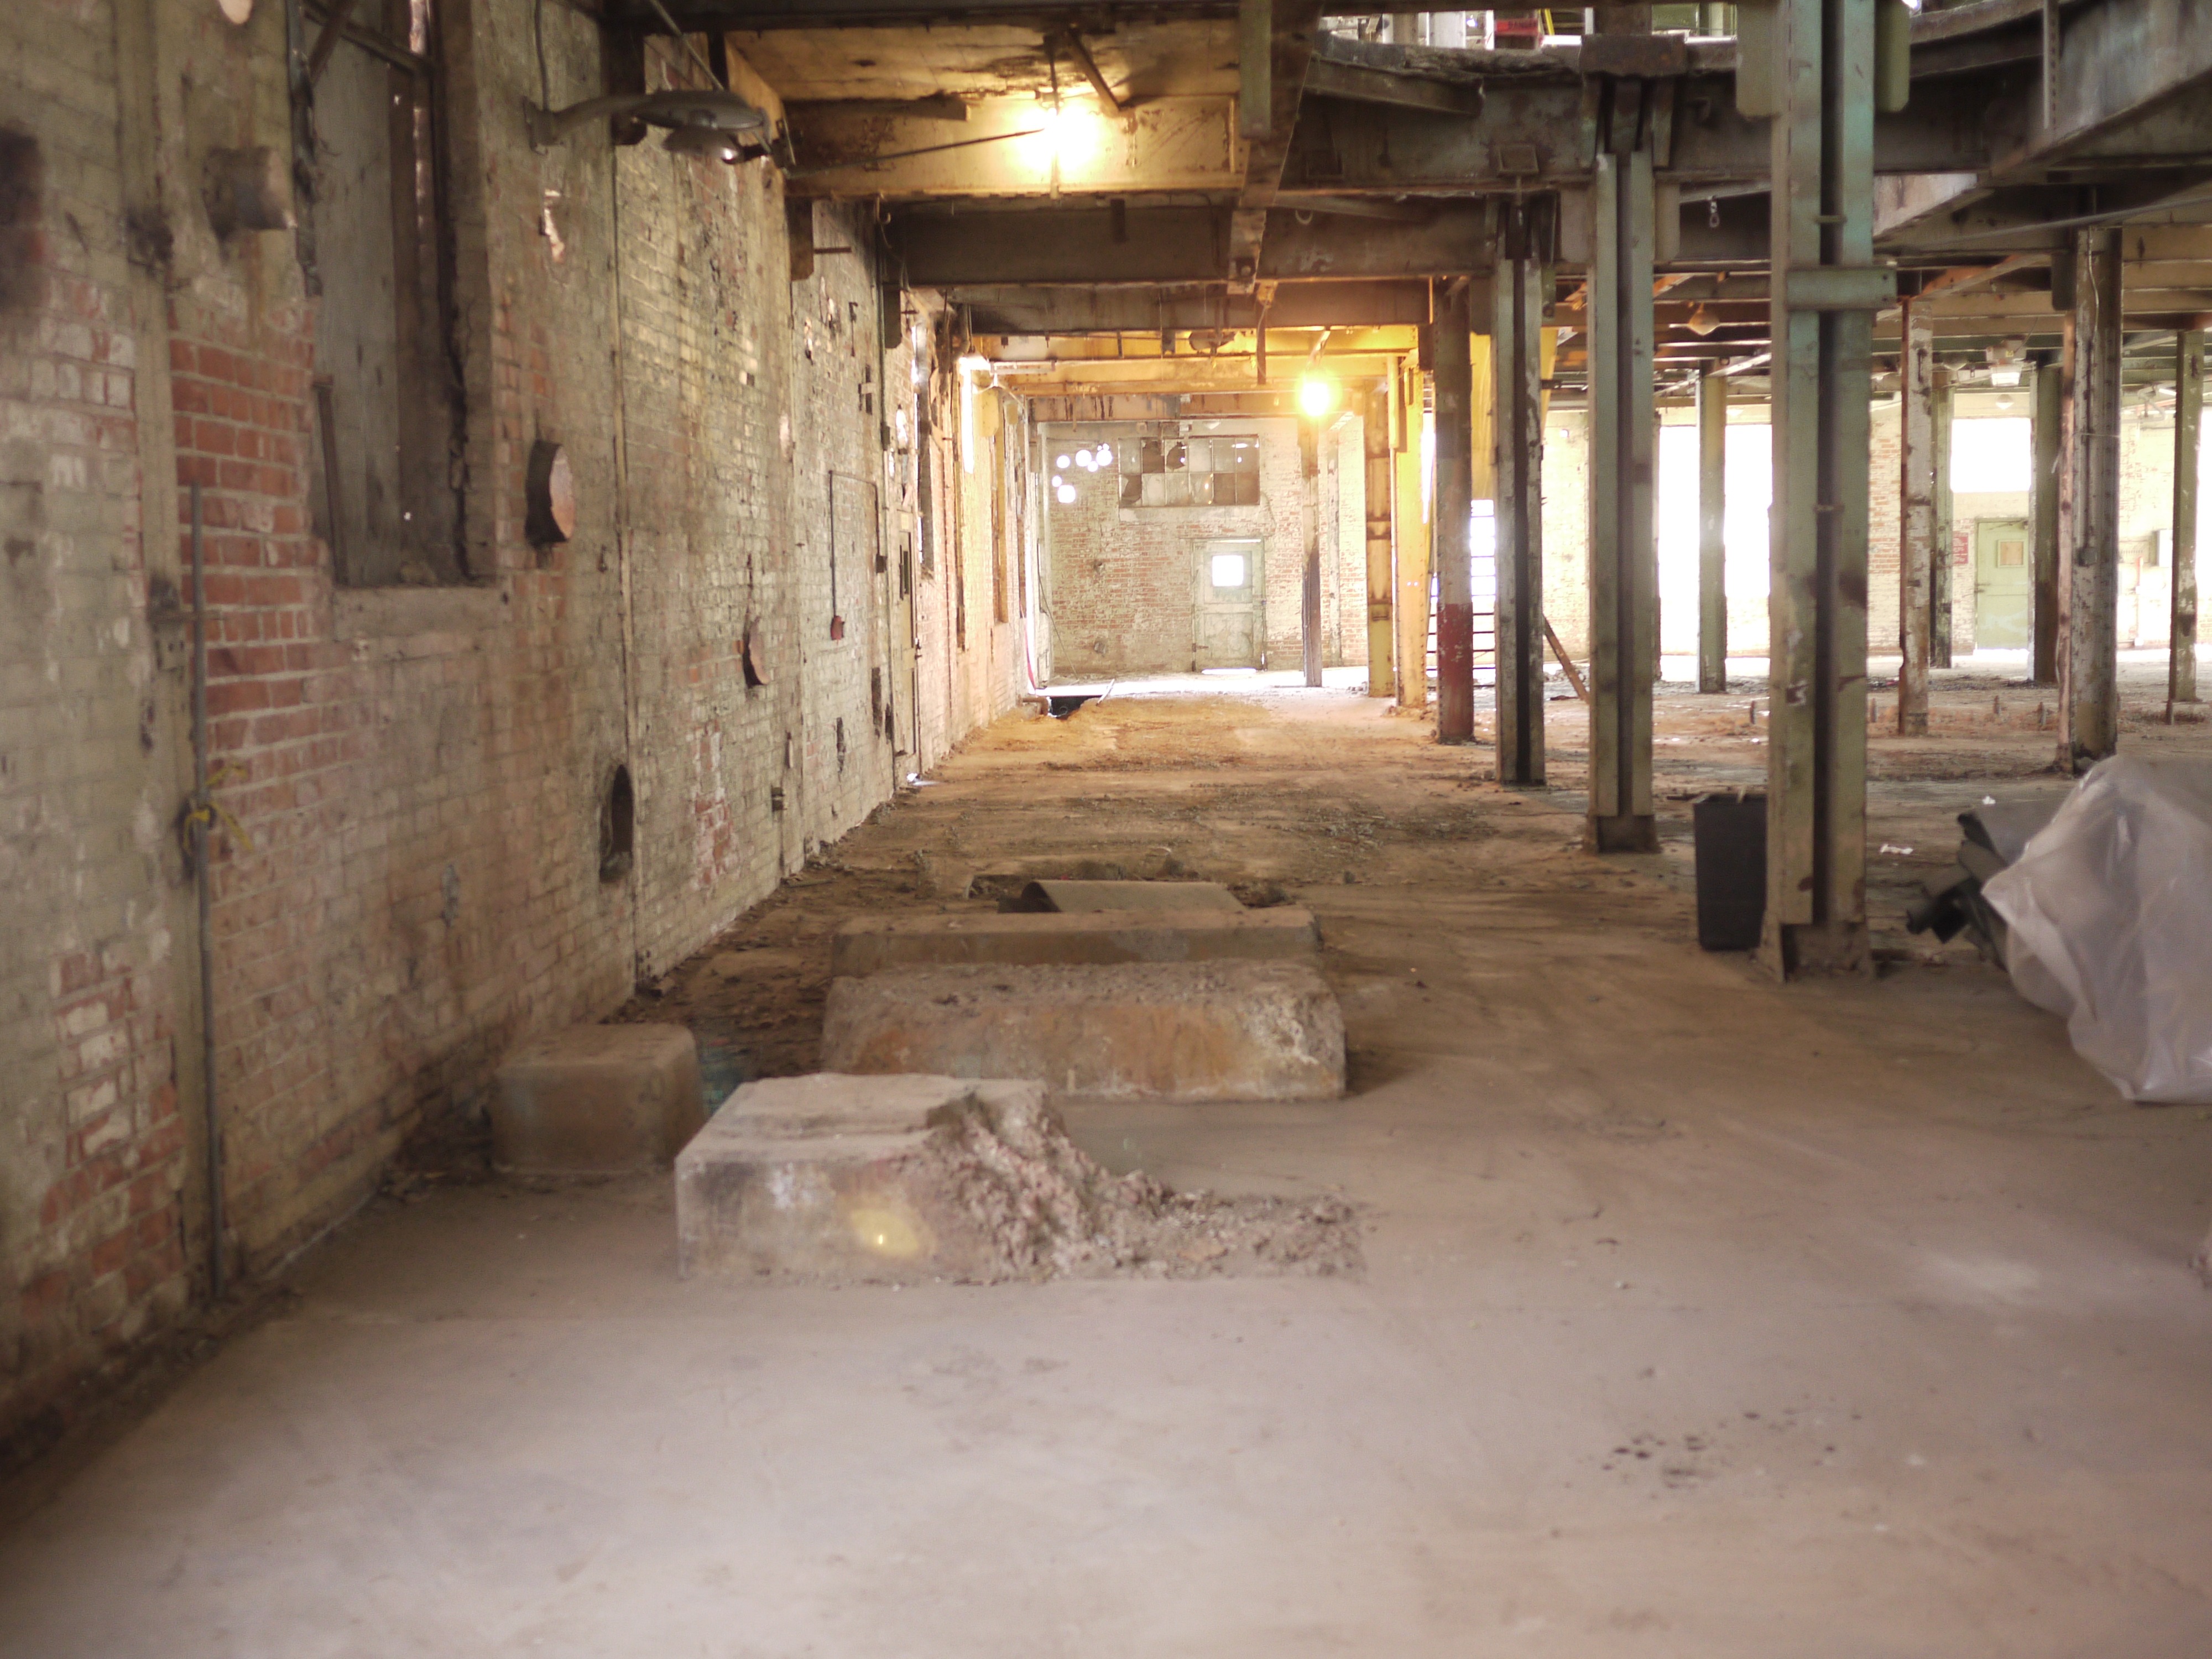
wood, floor, building, construction, hall, industrial, abandoned, factory, room, warehouse, ancient history